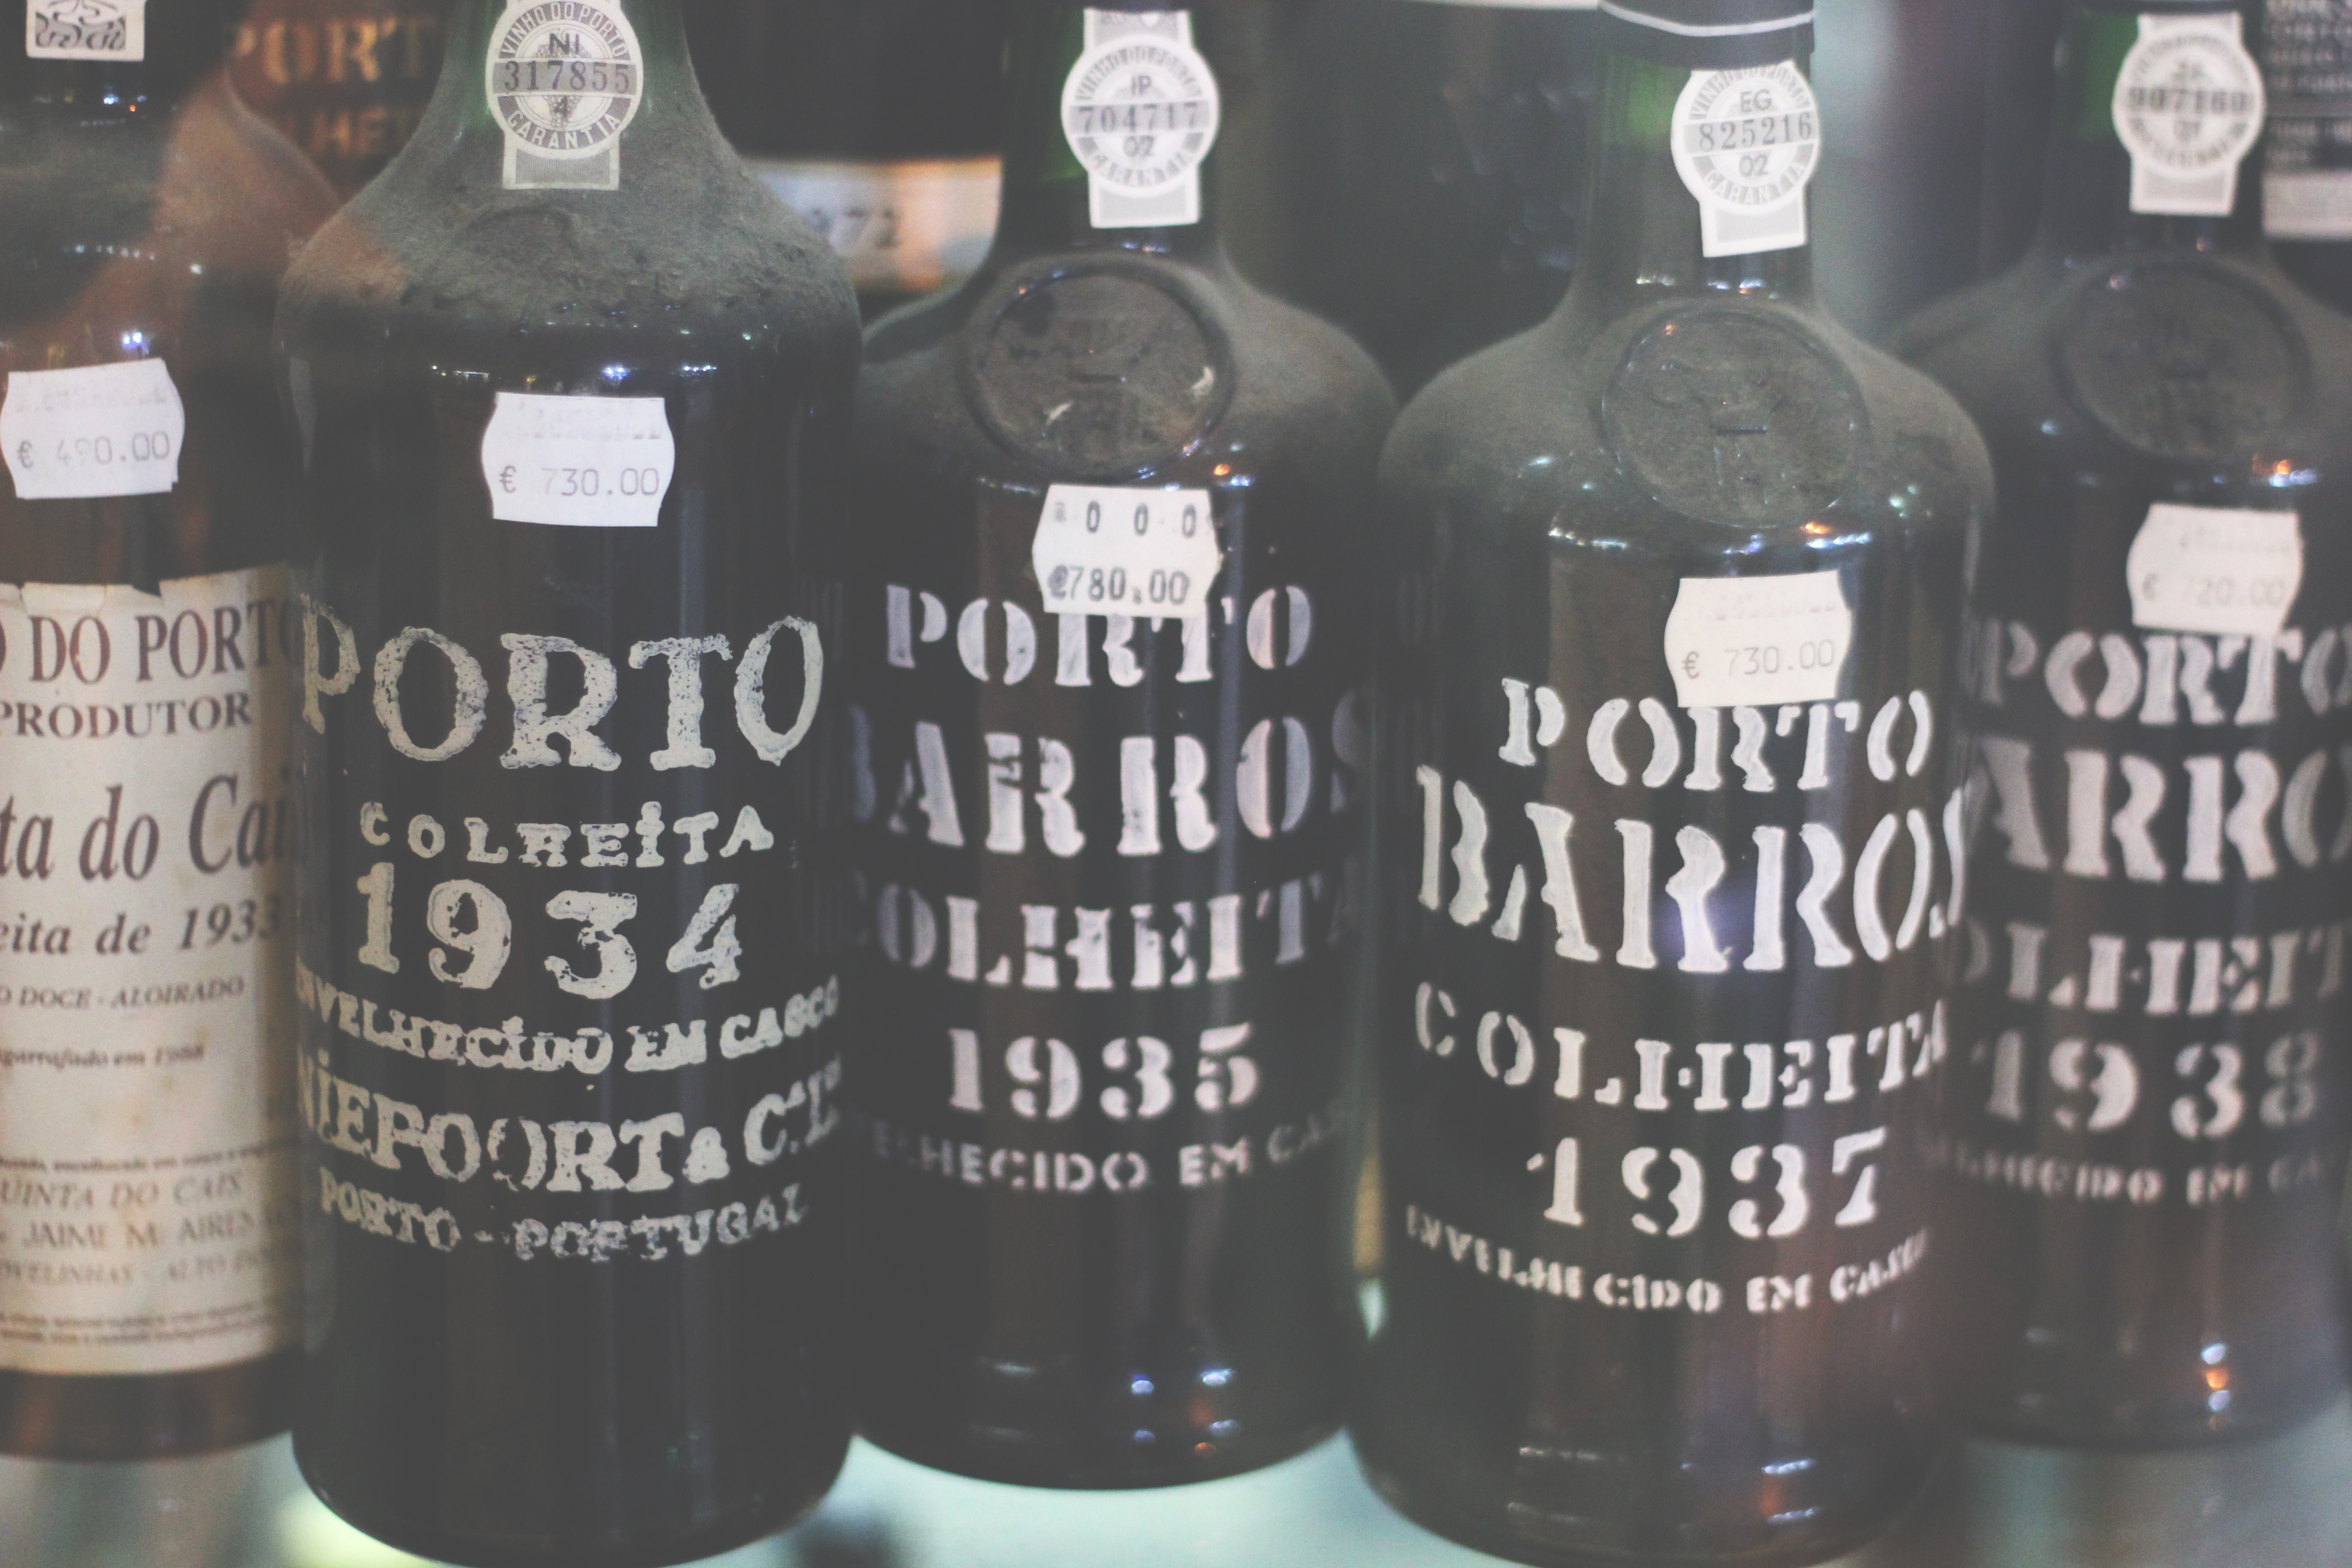
drink, bottle, beer, alcohol, label, brand, whisky, liqueur, alcoholic beverage, man made object, distilled beverage, drinkware